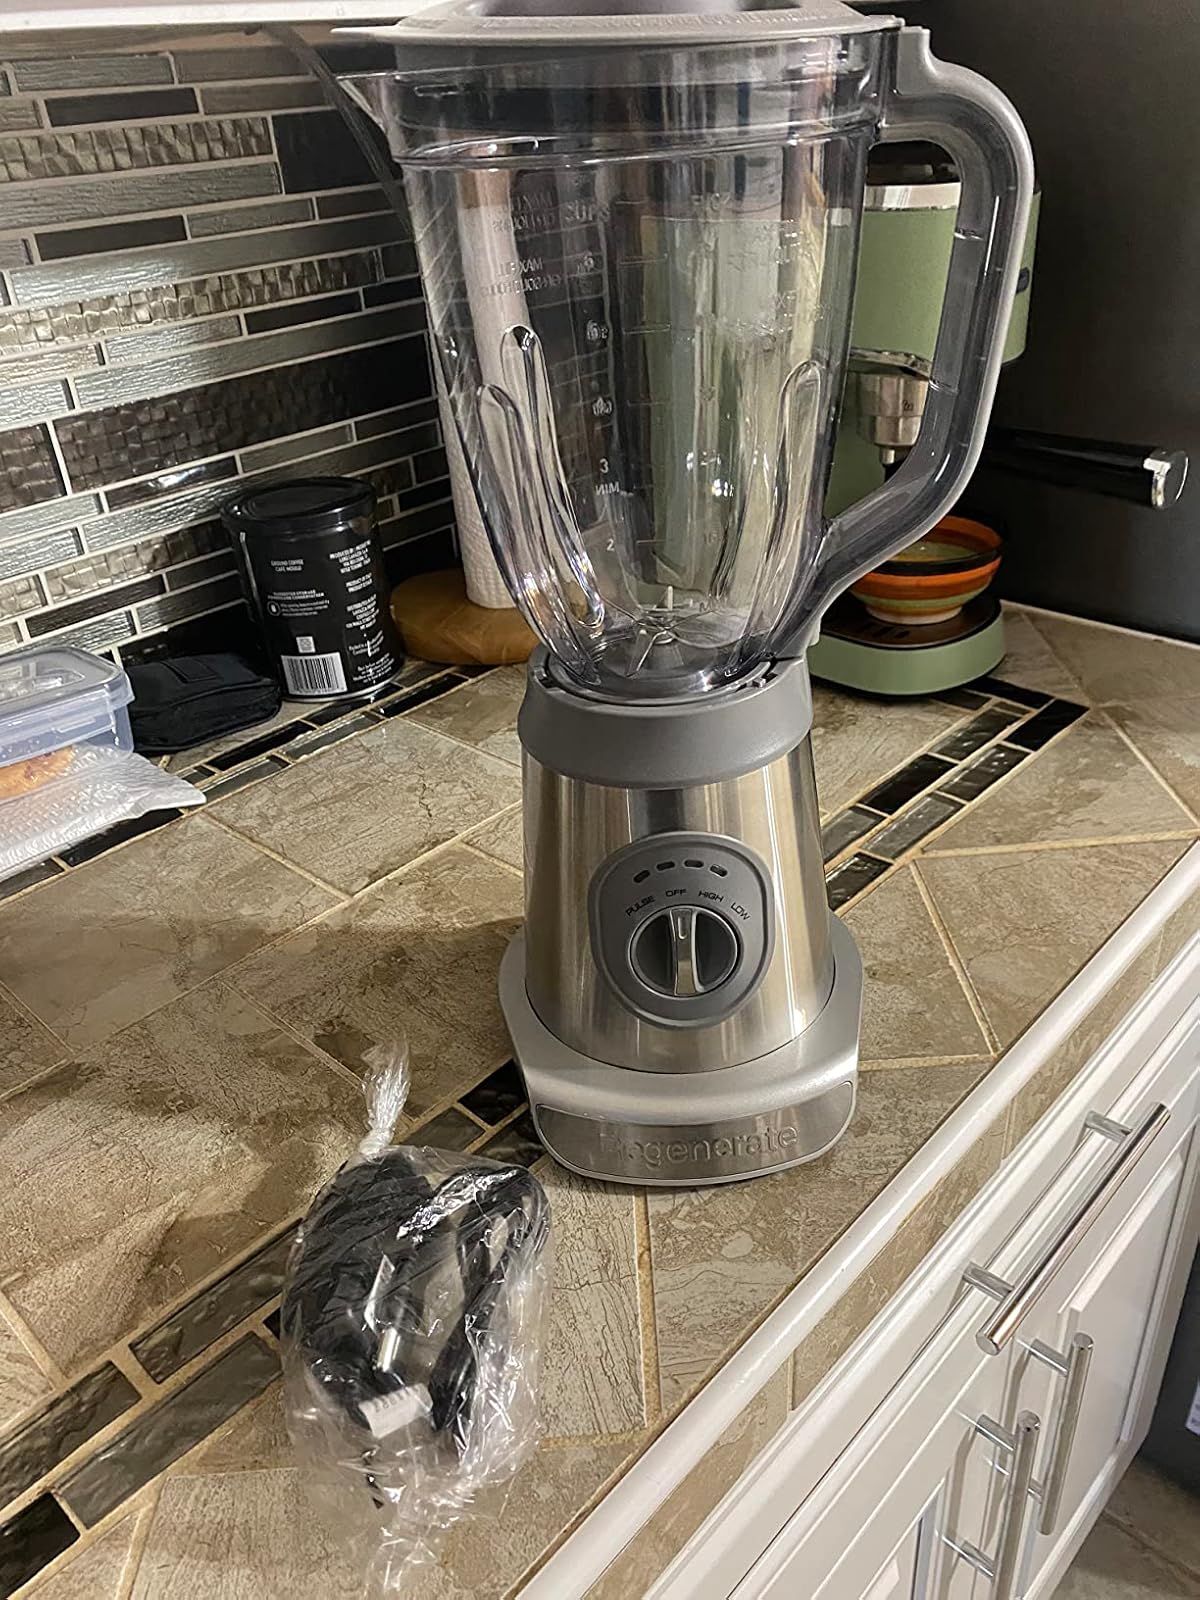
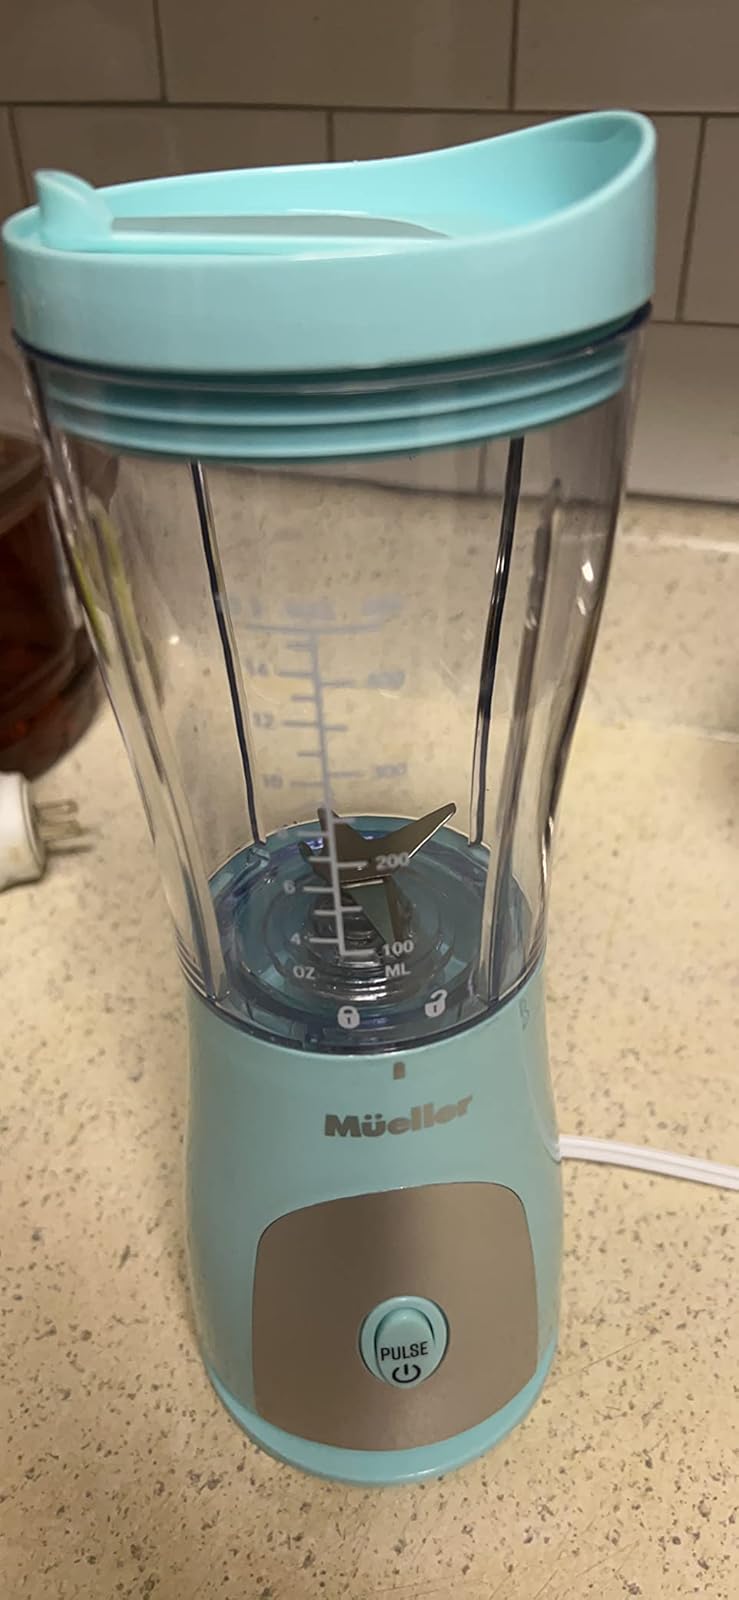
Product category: items_blender
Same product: no